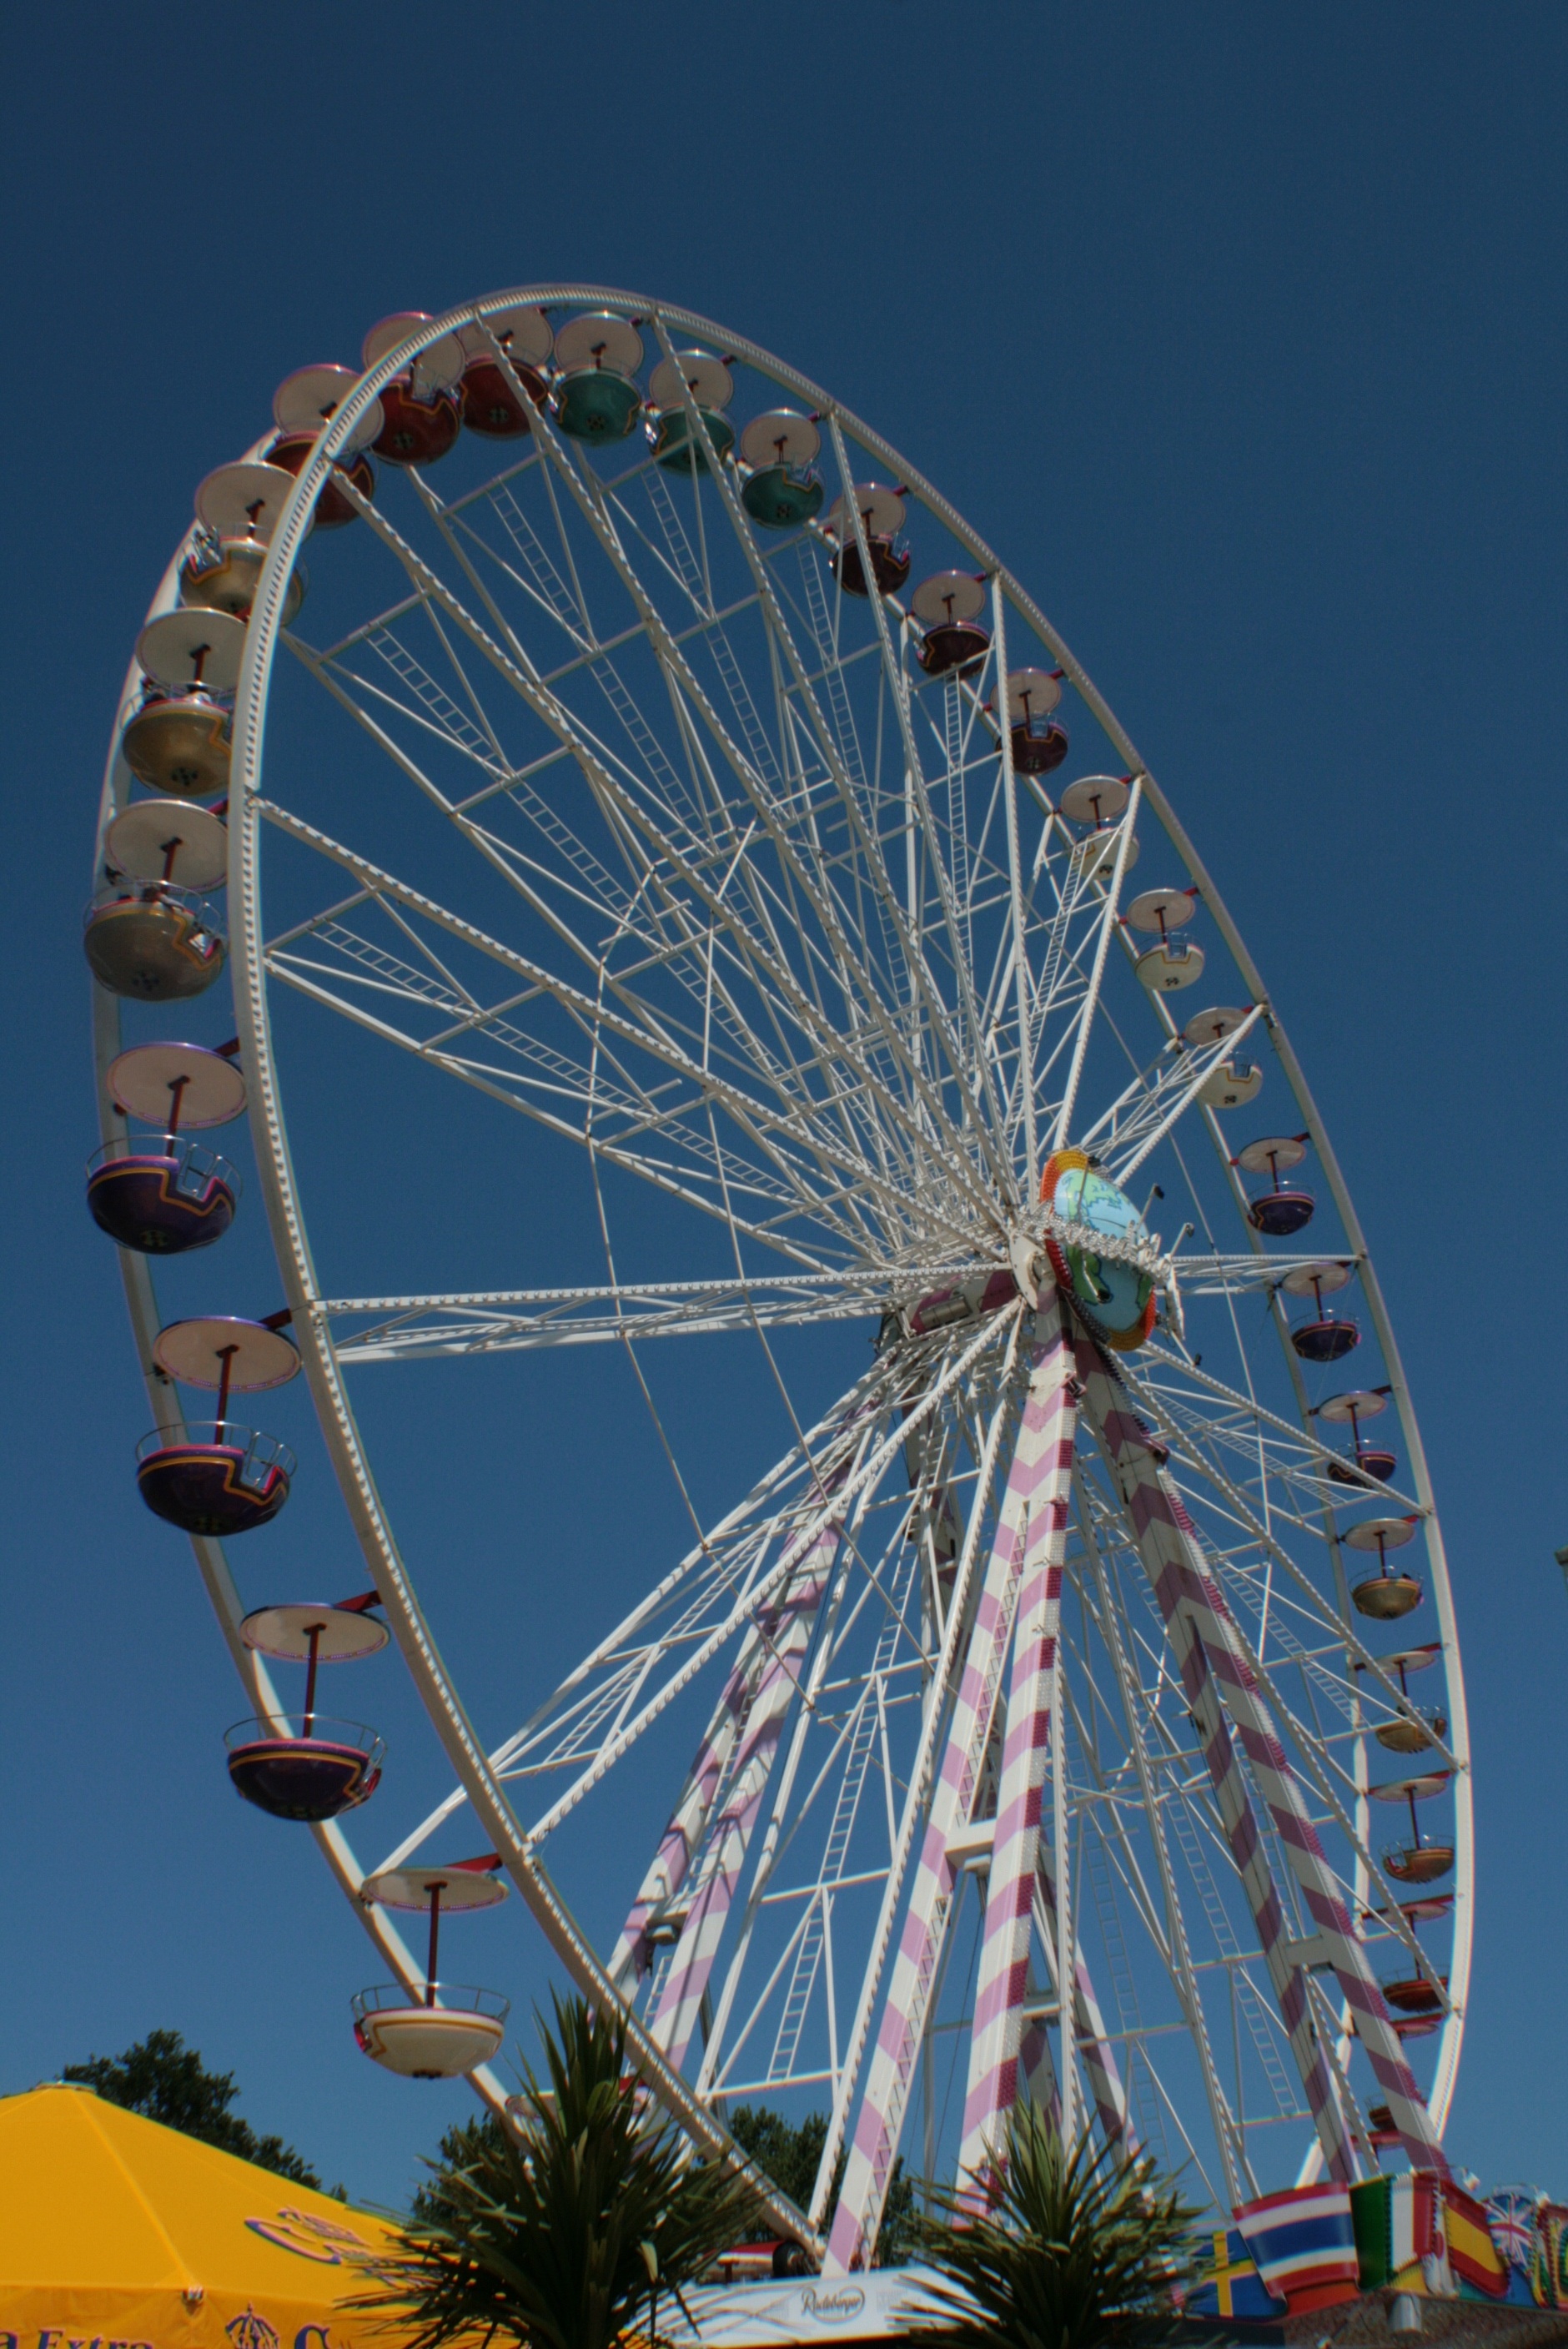
recreation, ferris wheel, amusement park, ride, carousel, leisure, theme park, fairground, tourist attraction, dom, gondolas, fair, pleasure, folk festival, hustle and bustle, year market, kiel, outdoor recreation, geographical feature